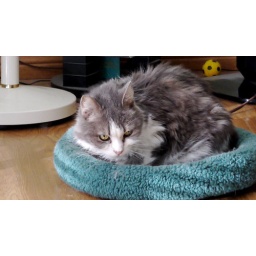
Little Molly in her green bed